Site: brandenburg
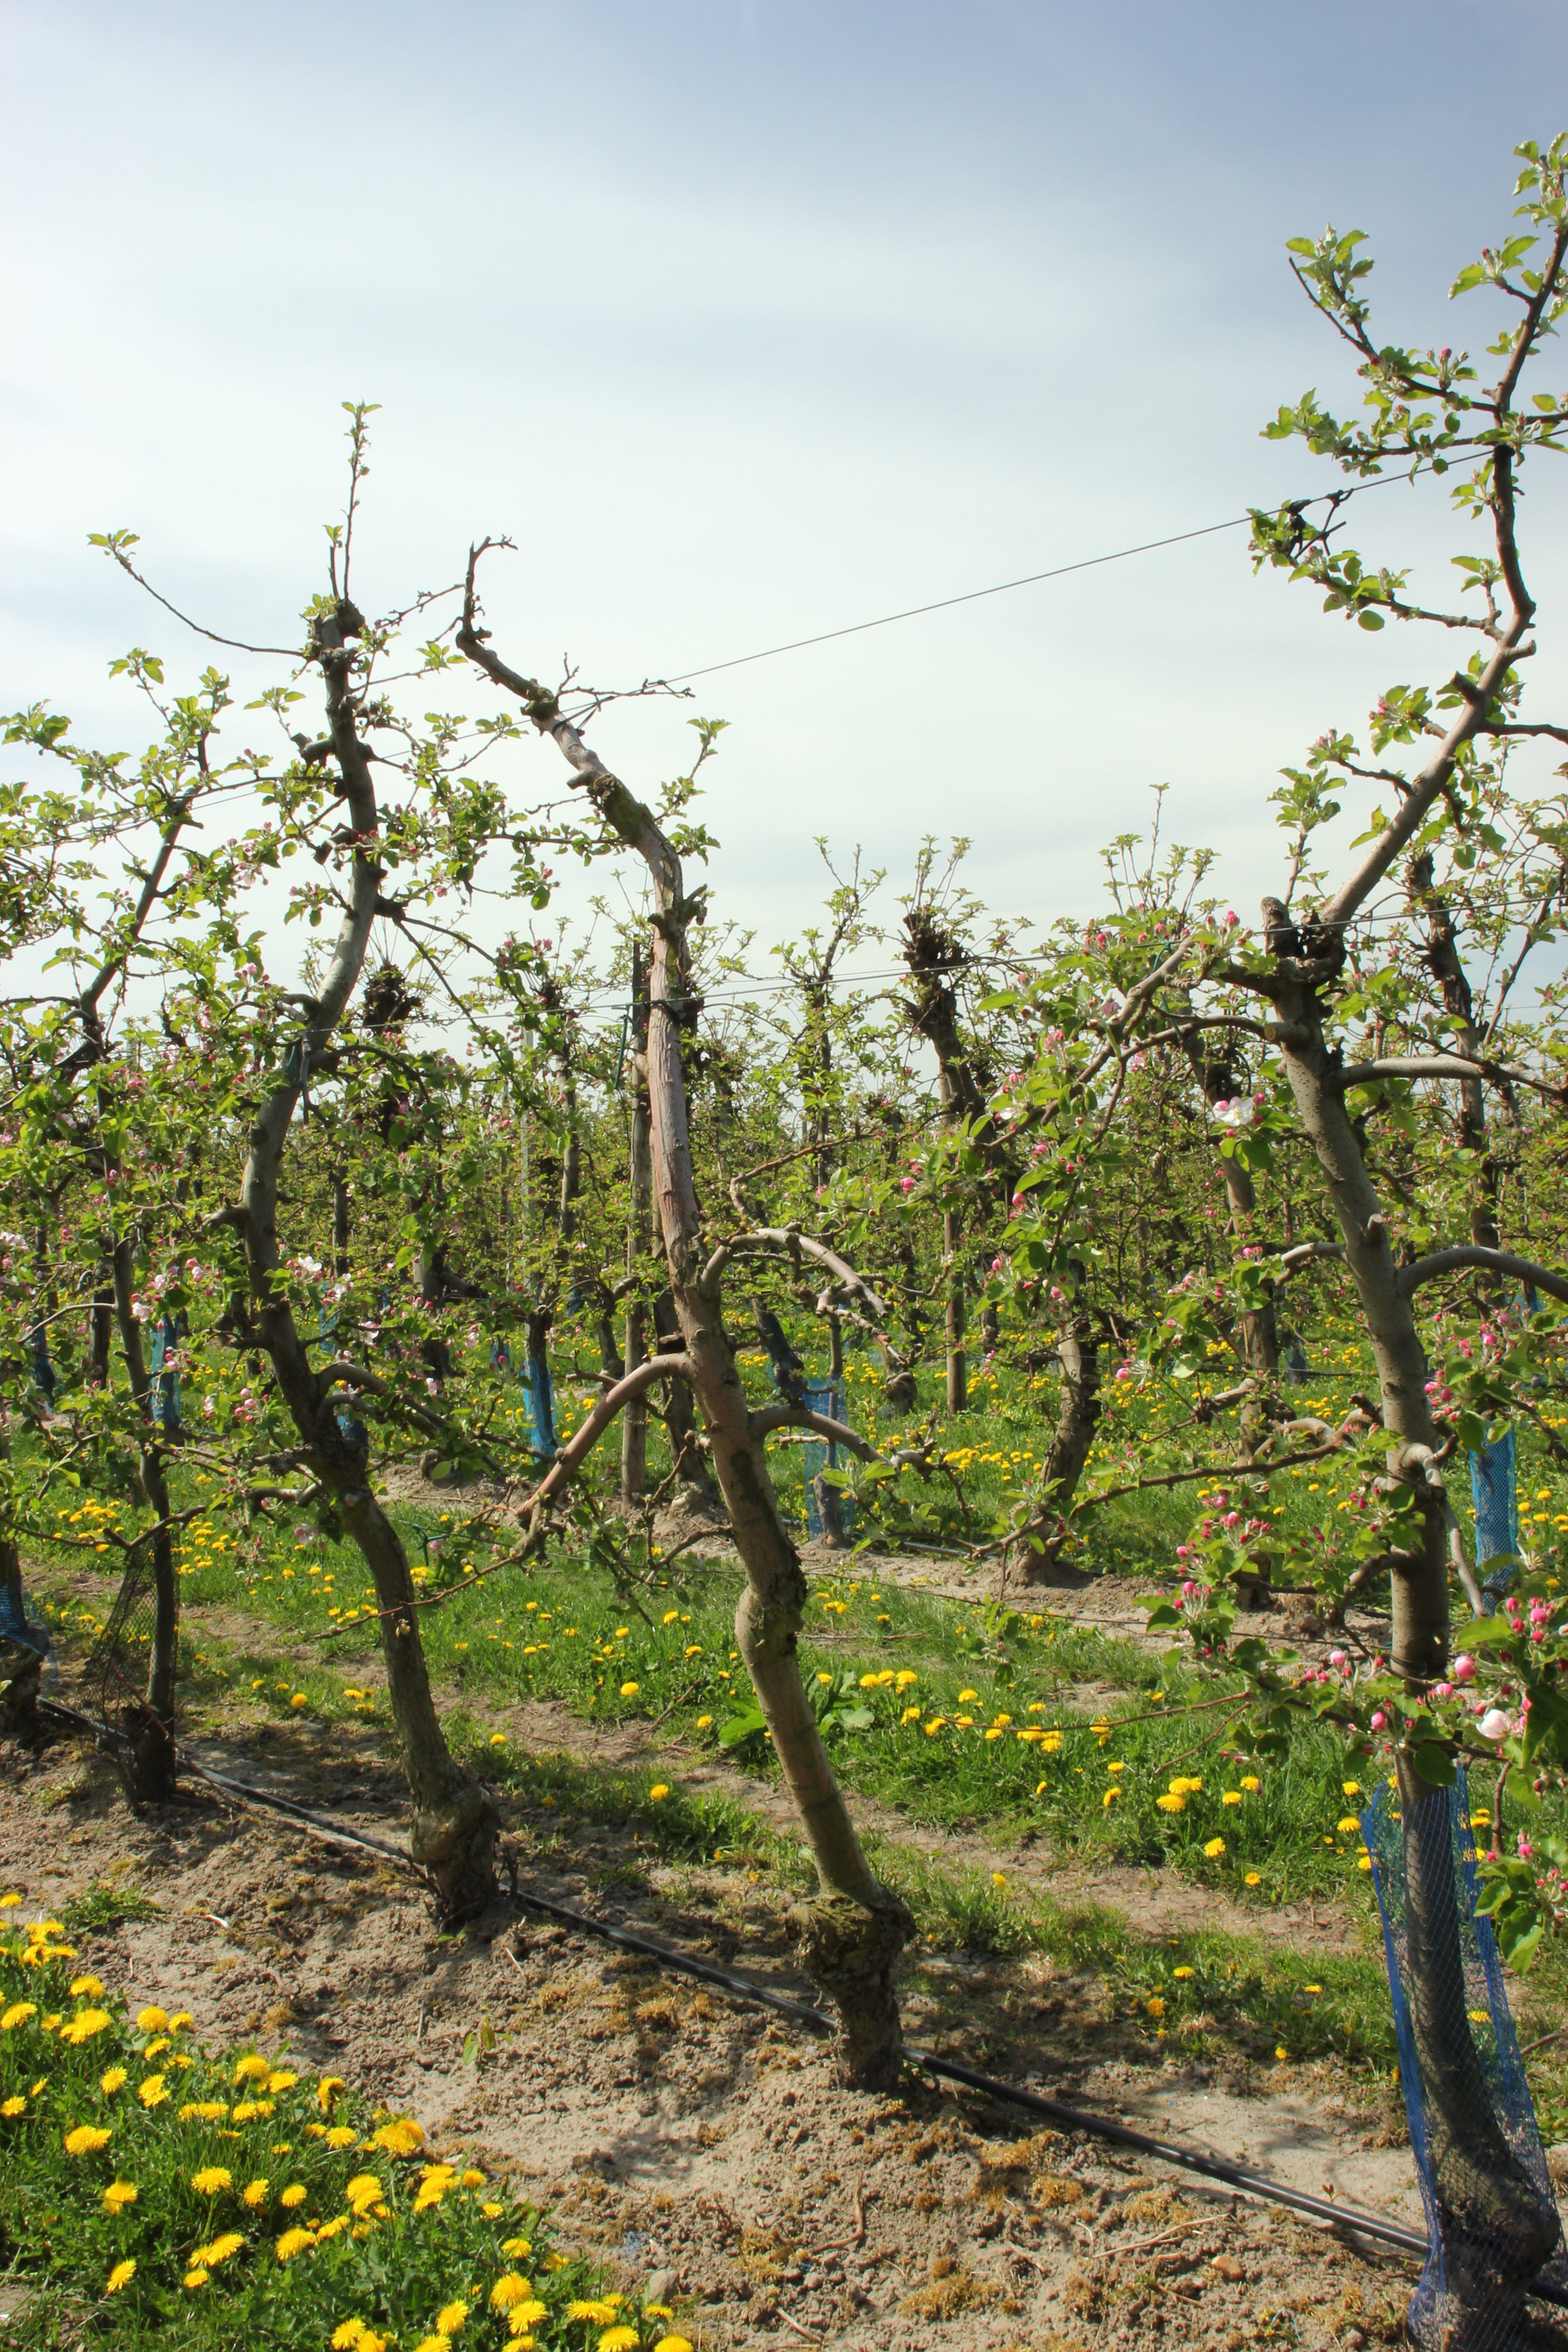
Growth stage (BBCH 57): Inflorescence emergence